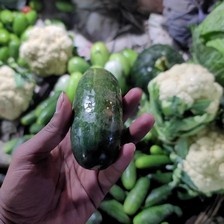
Label: cucumber